Antoninus Pius

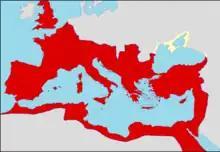
The Roman Empire during the reign of Antoninus Pius

Some time between 110 and 115, Antoninus married Annia Galeria Faustina the Elder. They are believed to have enjoyed a happy marriage. Faustina was the daughter of consul Marcus Annius Verus (II) and Rupilia Faustina (often thought to be a step-sister to the Empress Vibia Sabina or more likely a granddaughter of the emperor Vitellius.) Faustina was a beautiful woman, and despite rumours about her character, it is clear that Antoninus cared for her deeply.